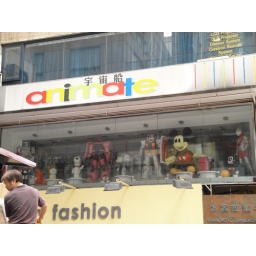
The display window for Animate, a massive toy store in Mong Kok right across the street from the CTMA Centre.